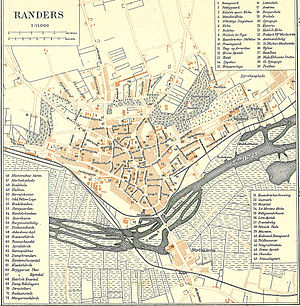
Randers-Hadsund Jernbane
Randers o. 1900 med havnesporet og Hadsundbanegården i Fischersgade (nr. 40 på kortet)
Kort over Randers omkring 1900
Randers-Hadsund Jernbane var et dansk privatbaneselskab, der anlagde og drev jernbanen mellem Randers og Hadsund. I folkemunde blev den kaldt Hadsund-Peter.